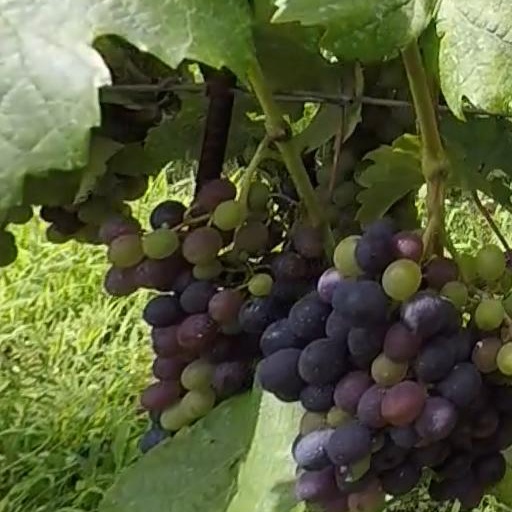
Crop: grape